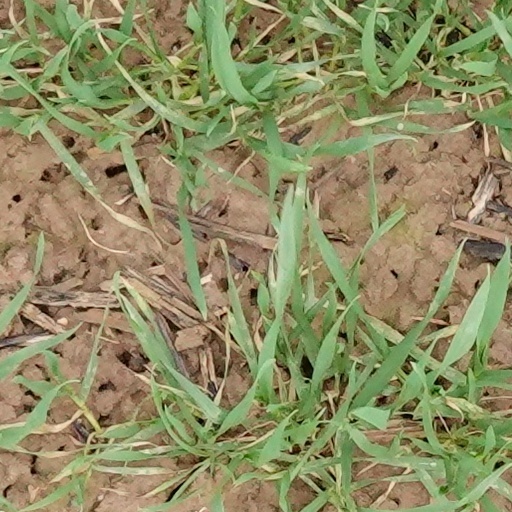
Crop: wheat